Barreiro railway station

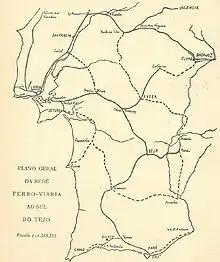
Plan for the network south of the Tagus, including the project from Barreiro to Cacilhas.

Inaugurated in 2008, it is adjacent to the previous Barreiro station, about 100m away, and consists only of platforms and their shelters, without any support buildings. The station services are housed in the adjoining river terminal.